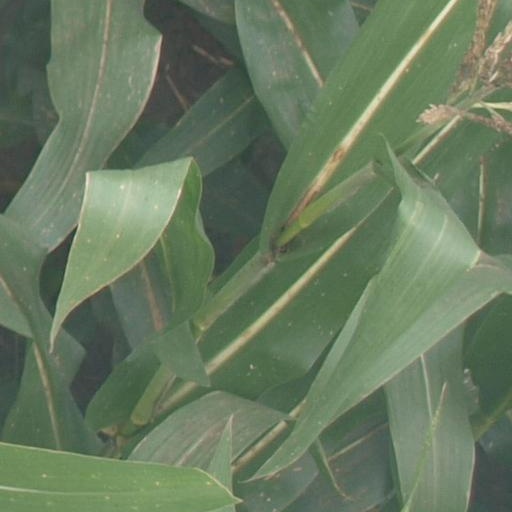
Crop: maize; corn